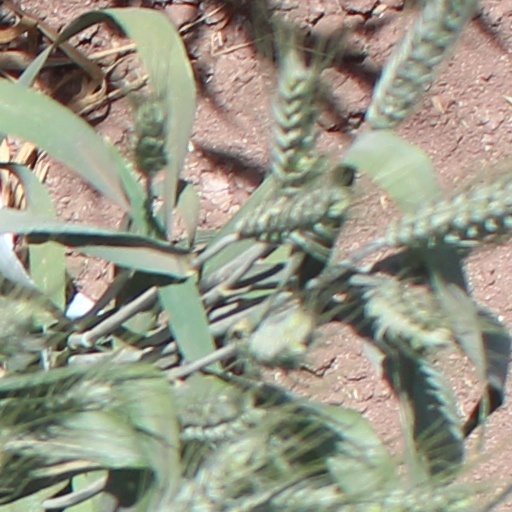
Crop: wheat